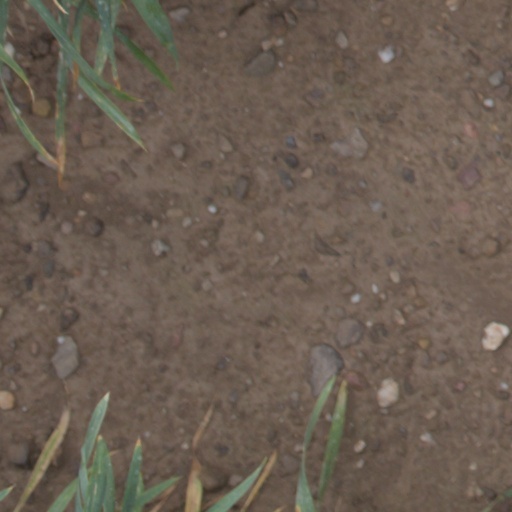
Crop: wheat